WCPT (AM)

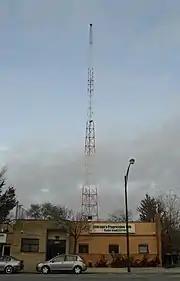
WCPT's studio building and daytime tower

In early 2001, WYPA was purchased by Newsweb Corporation for $10.5 million. On March 1, 2001, One on One Sports moved its programming from WJKL to WYPA, and the station adopted a sports format. On March 26, 2001, One-on-One Sports' name was changed to Sporting News Radio, and the station's call sign was changed to WCSN. Personalities heard on the station included Jay Mariotti, Chet Coppock, Phil Jackson, and Bruce Murray.